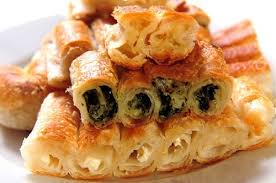
Yemek: borek